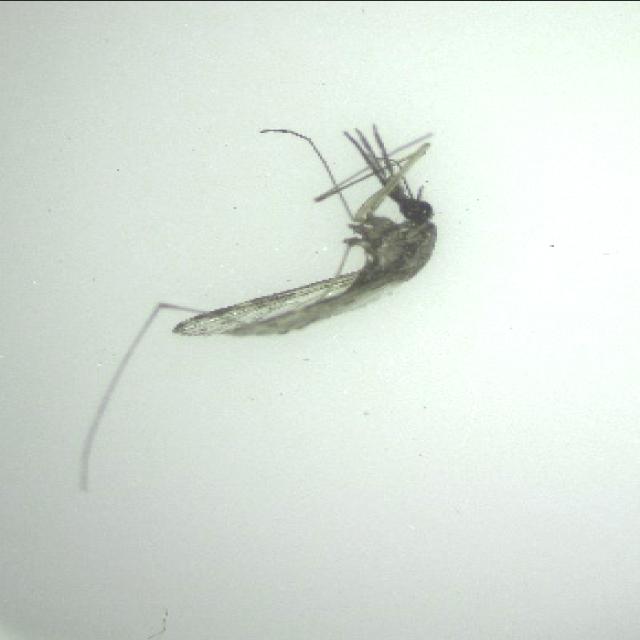
Species: anopheles_sinensis